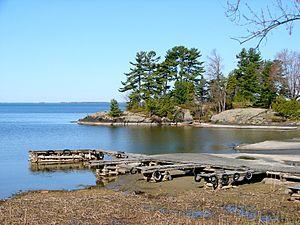
La Première Nation de Nipissing est une nation amérindienne descendante des nations ojibwée et algonquine et installée dans la région du lac Nipissing, en Ontario au Canada.